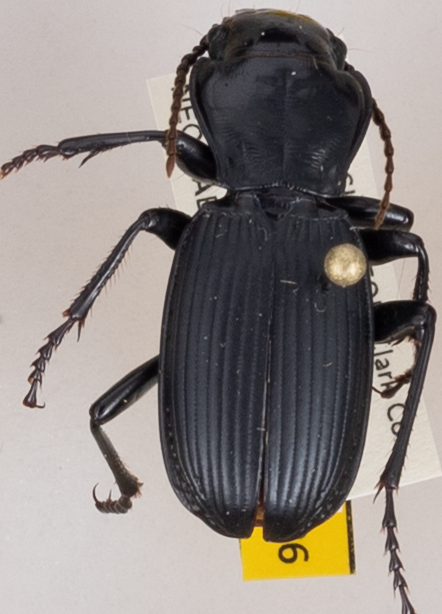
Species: Pterostichus lama
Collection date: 2018-06-26
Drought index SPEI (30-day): -0.926
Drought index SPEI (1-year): -0.572
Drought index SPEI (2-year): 0.71